DTK Computer

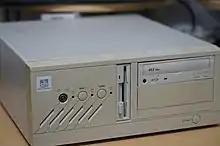
A DTK Computer system 1993

In the United States, DTK Computer expanded to Texas in 1988, leasing a 17,700-square-foot office in the Alief section of Houston. It later opened up production facilities in Elk Grove Village, Illinois; Norcross, Georgia; Miami, Florida; and New Jersey. DTK began manufacturing computers within the United States in Norcross in the early 1990s, leasing a 150,000-square-foot assembly plant near Georgia State Route 141. Computers manufactured there were shipped domestically and abroad, including to Hong Kong. DTK's Miami facility, meanwhile, was particularly conducive to DTK's sales in Latin America.